Common kestrel

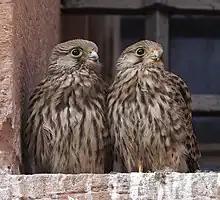
Young kestrels, not yet able to fly, waiting for food

They eat almost exclusively mouse-sized mammals. Voles, shrews and true mice supply up to three-quarters or more of the biomass most individuals ingest. On oceanic islands (where mammals are often scarce), small birds (mainly passerines) may make up the bulk of its diet. Elsewhere, birds are only an important food during a few weeks each summer when inexperienced fledglings abound. Other suitably sized vertebrates like bats, swifts, frogs and lizards are eaten only on rare occasions. However, kestrels are more likely to prey on lizards in southern latitudes. In northern latitudes, the kestrel is found more often to deliver lizards to their nestlings during midday and also with increasing ambient temperature. Seasonally, arthropods may be a main prey item. Generally, invertebrates like camel spiders and even earthworms, but mainly sizeable insects such as beetles, orthopterans and winged termites will be eaten.